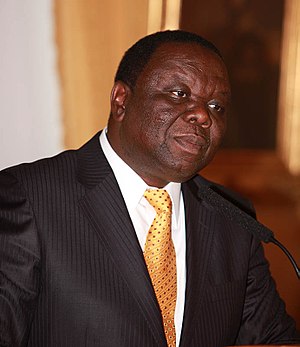
Morgan Tsvangirai
Morgan Richard Tsvangirai var en zimbabwisk politiker, der som leder af partiet Movement for Democratic Change 11. februar 2009 blev udnævnt til premierminister i landet, efter at hans parti i årevis var blevet holdt uden for indflydelse af præsident Robert Mugabe, hvis hovedmodstander han var ved præsidentvalgene i både 2002 og 2008.